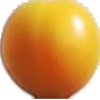
Label: cherry_wax_yellow